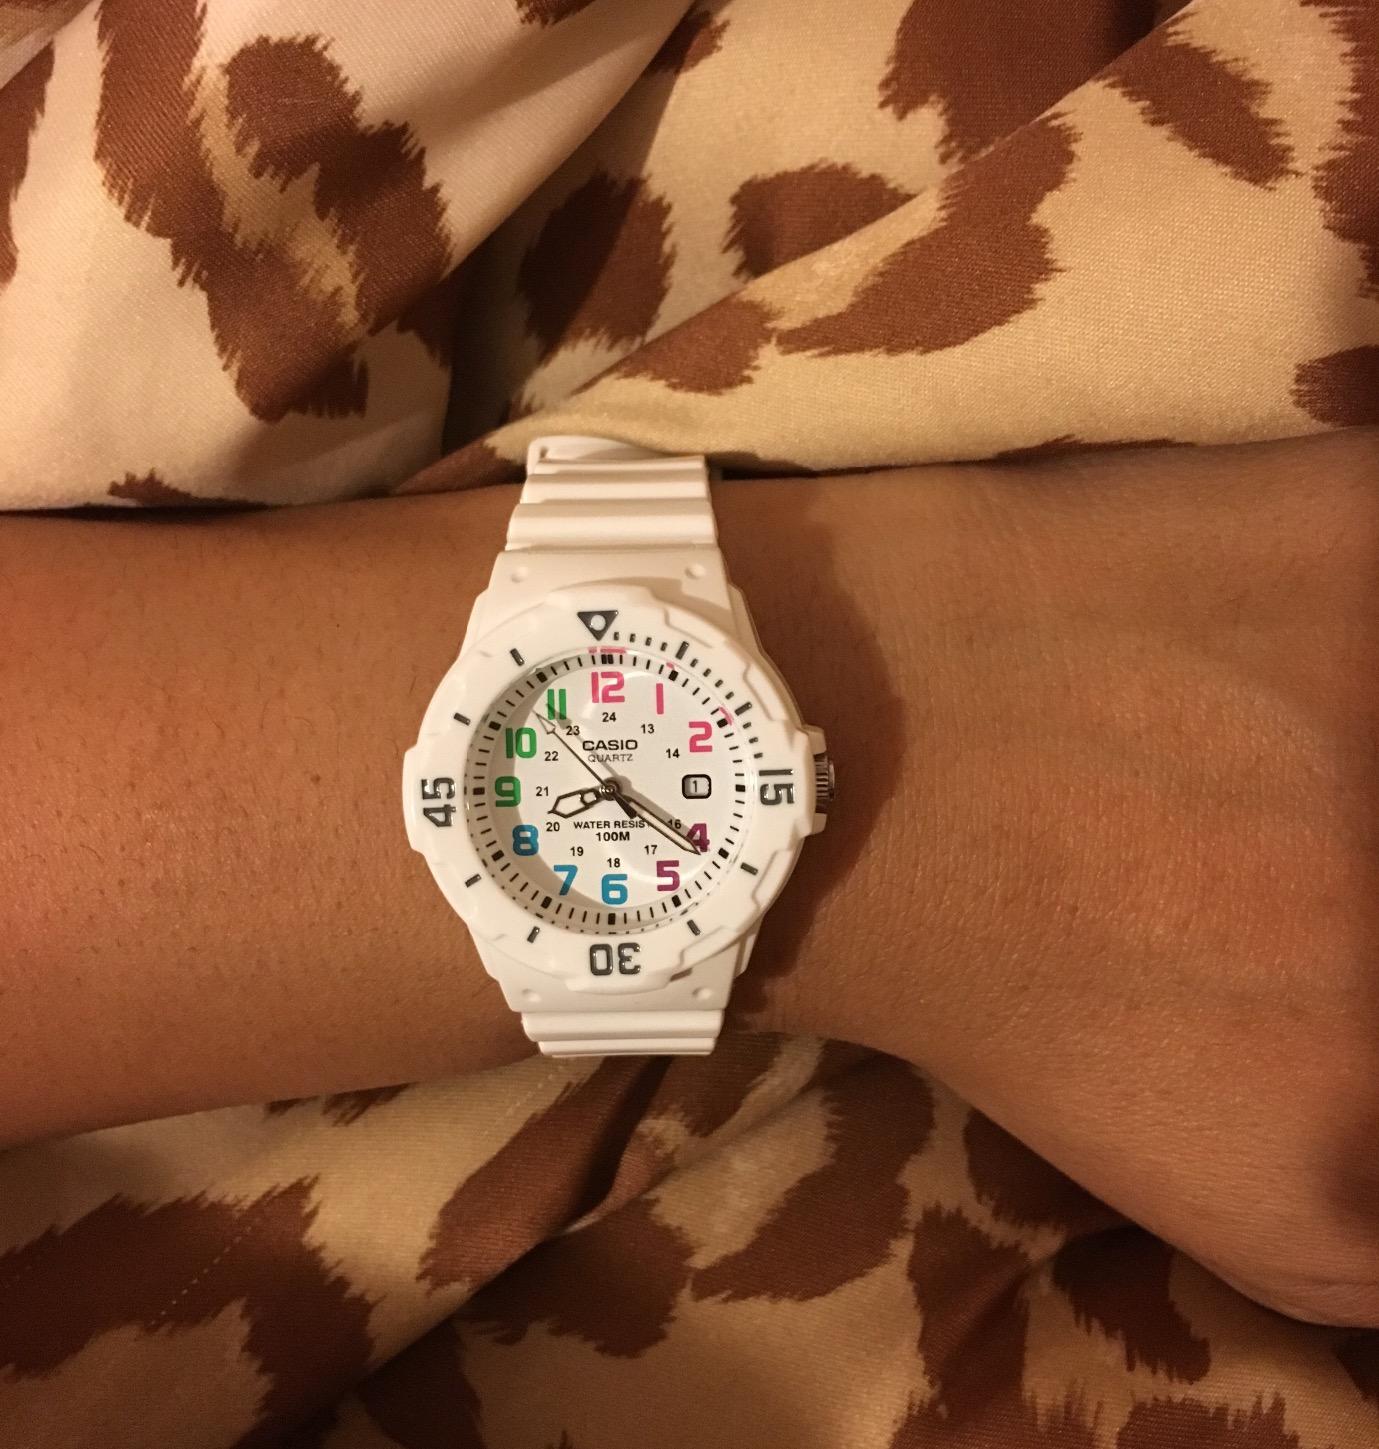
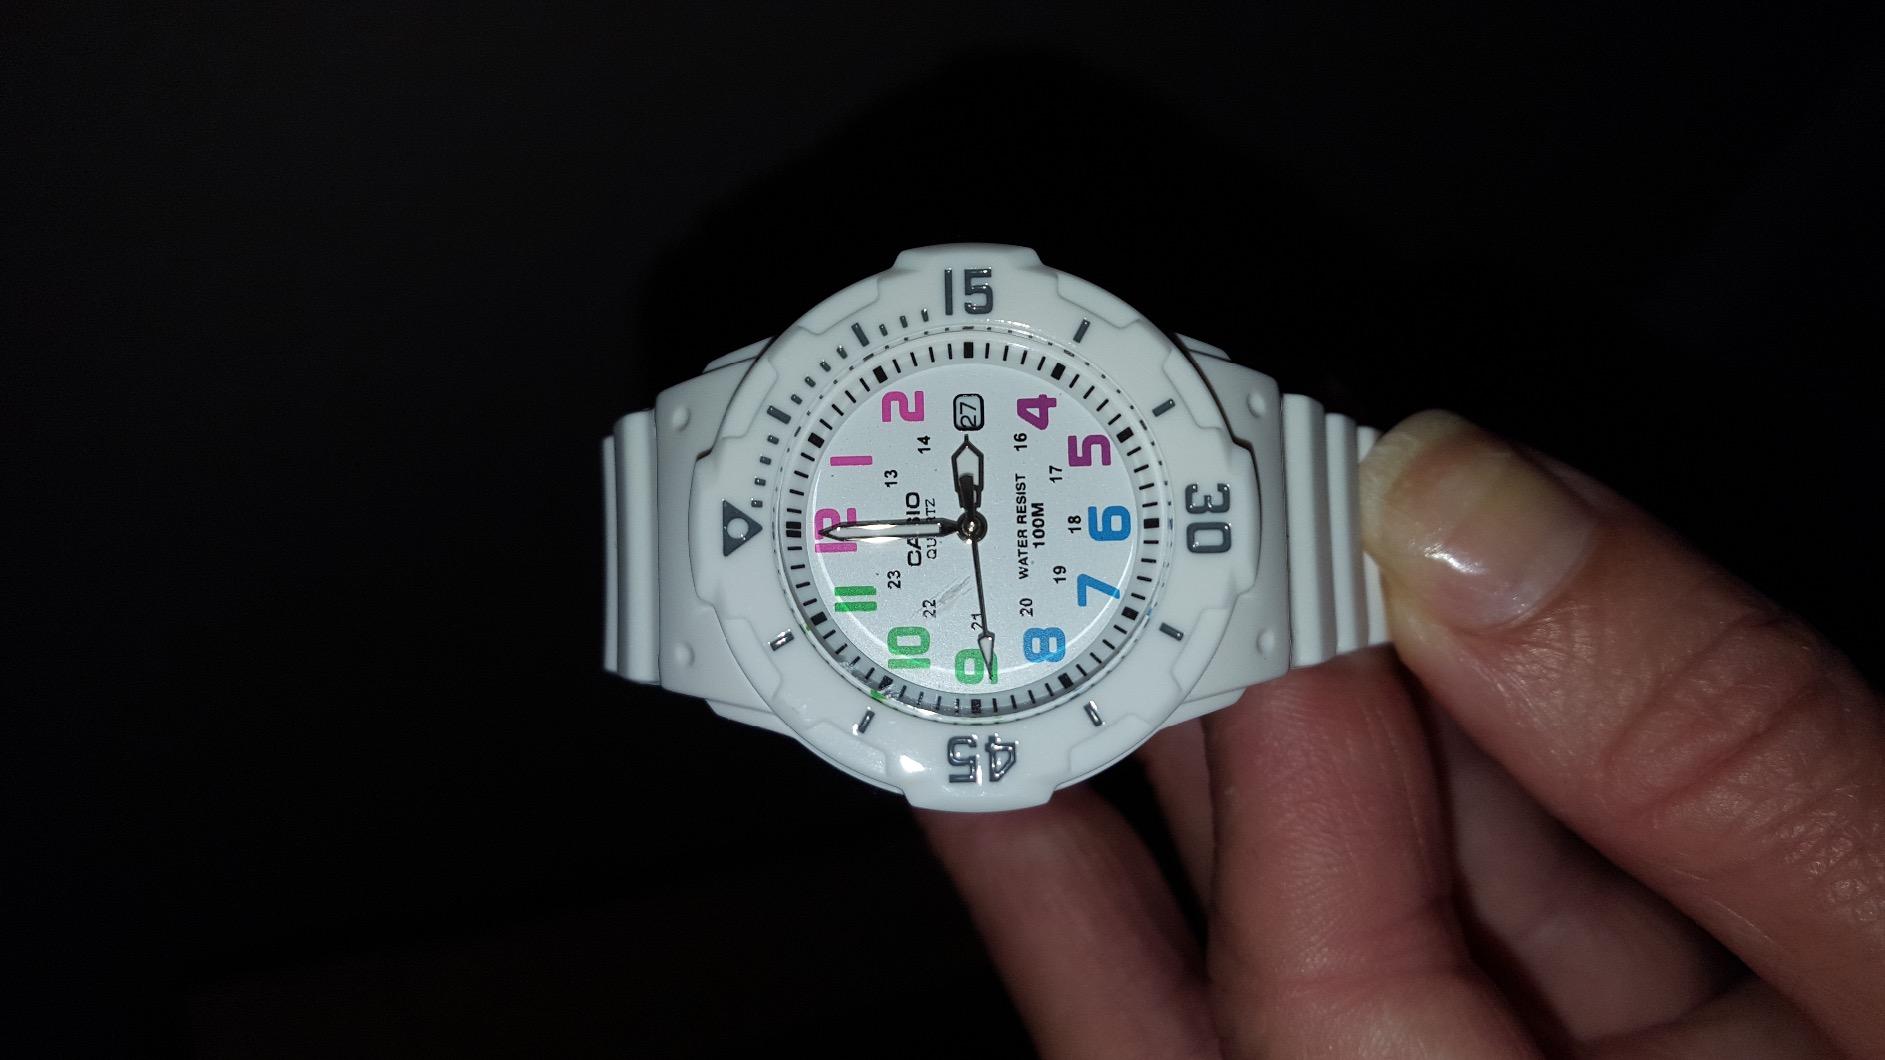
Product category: accessories_watch
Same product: yes